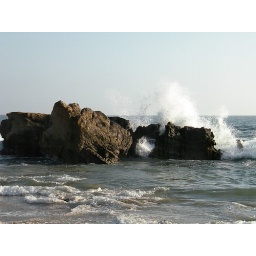
The perfect Shoot!!!!! How the ocean hits the rocks near the beach